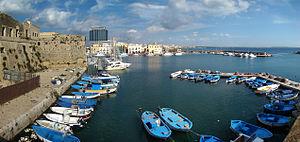
Gallipoli, Pouilles, Italie. Le port sud vu à partir de la vieille ville. Au premier plan à gauche, l'enceinte du château angevin-aragonais. En arrière-plan, la ville moderne de l'autre cöté du pont.
La province de Lecce est une province italienne faisant partie de la région des Pouilles et entièrement comprise dans le Salento. Elle compte environ 790 000 habitants et sa capitale est Lecce.